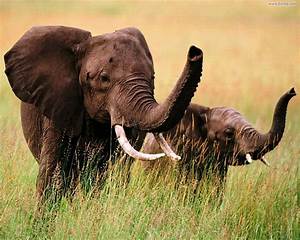
Label: elephant